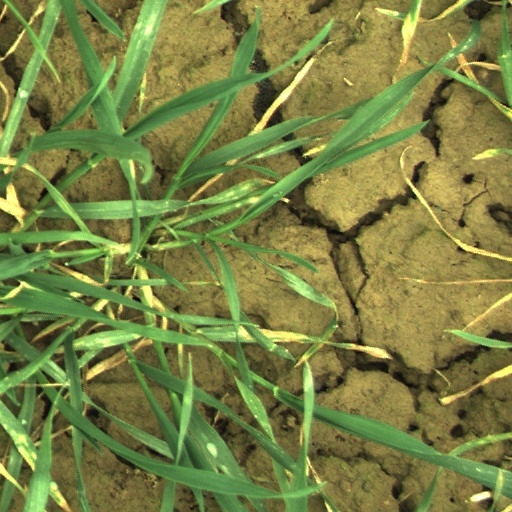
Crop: wheat